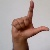
The image shows a hand gesture representing the letter 'L' in Indian Sign Language.